Francis Tombs, Baron Tombs

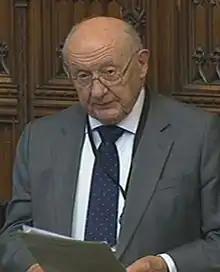
Tombs's last parliamentary <a href="https%3A//www.theyworkforyou.com/lords/%3Fid%3D2014-07-18a.775.2%26amp%3Bs%3Dspeaker%253A13544%23g815.0">speech

Francis Leonard Tombs, Baron Tombs (17 May 1924 – 11 April 2020) was an English industrialist and politician who served as a crossbench member of the House of Lords from 1990 until his retirement in 2015.